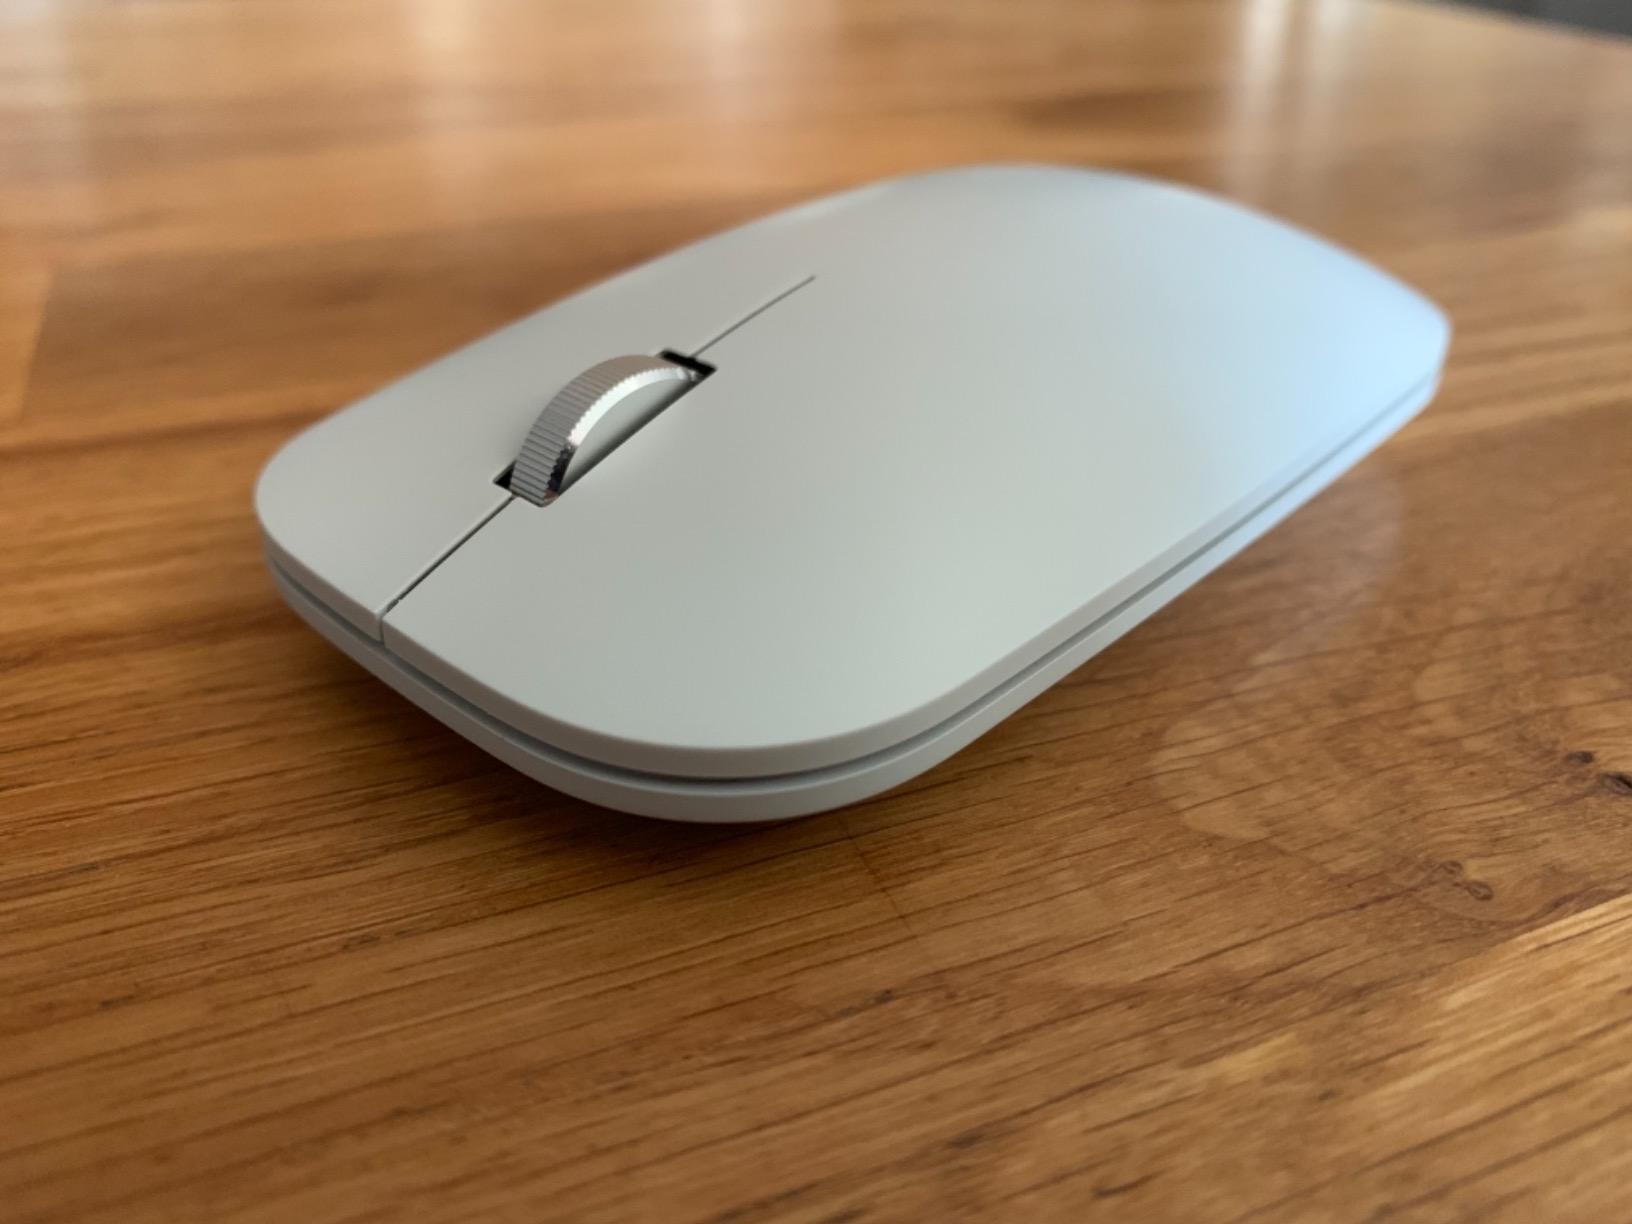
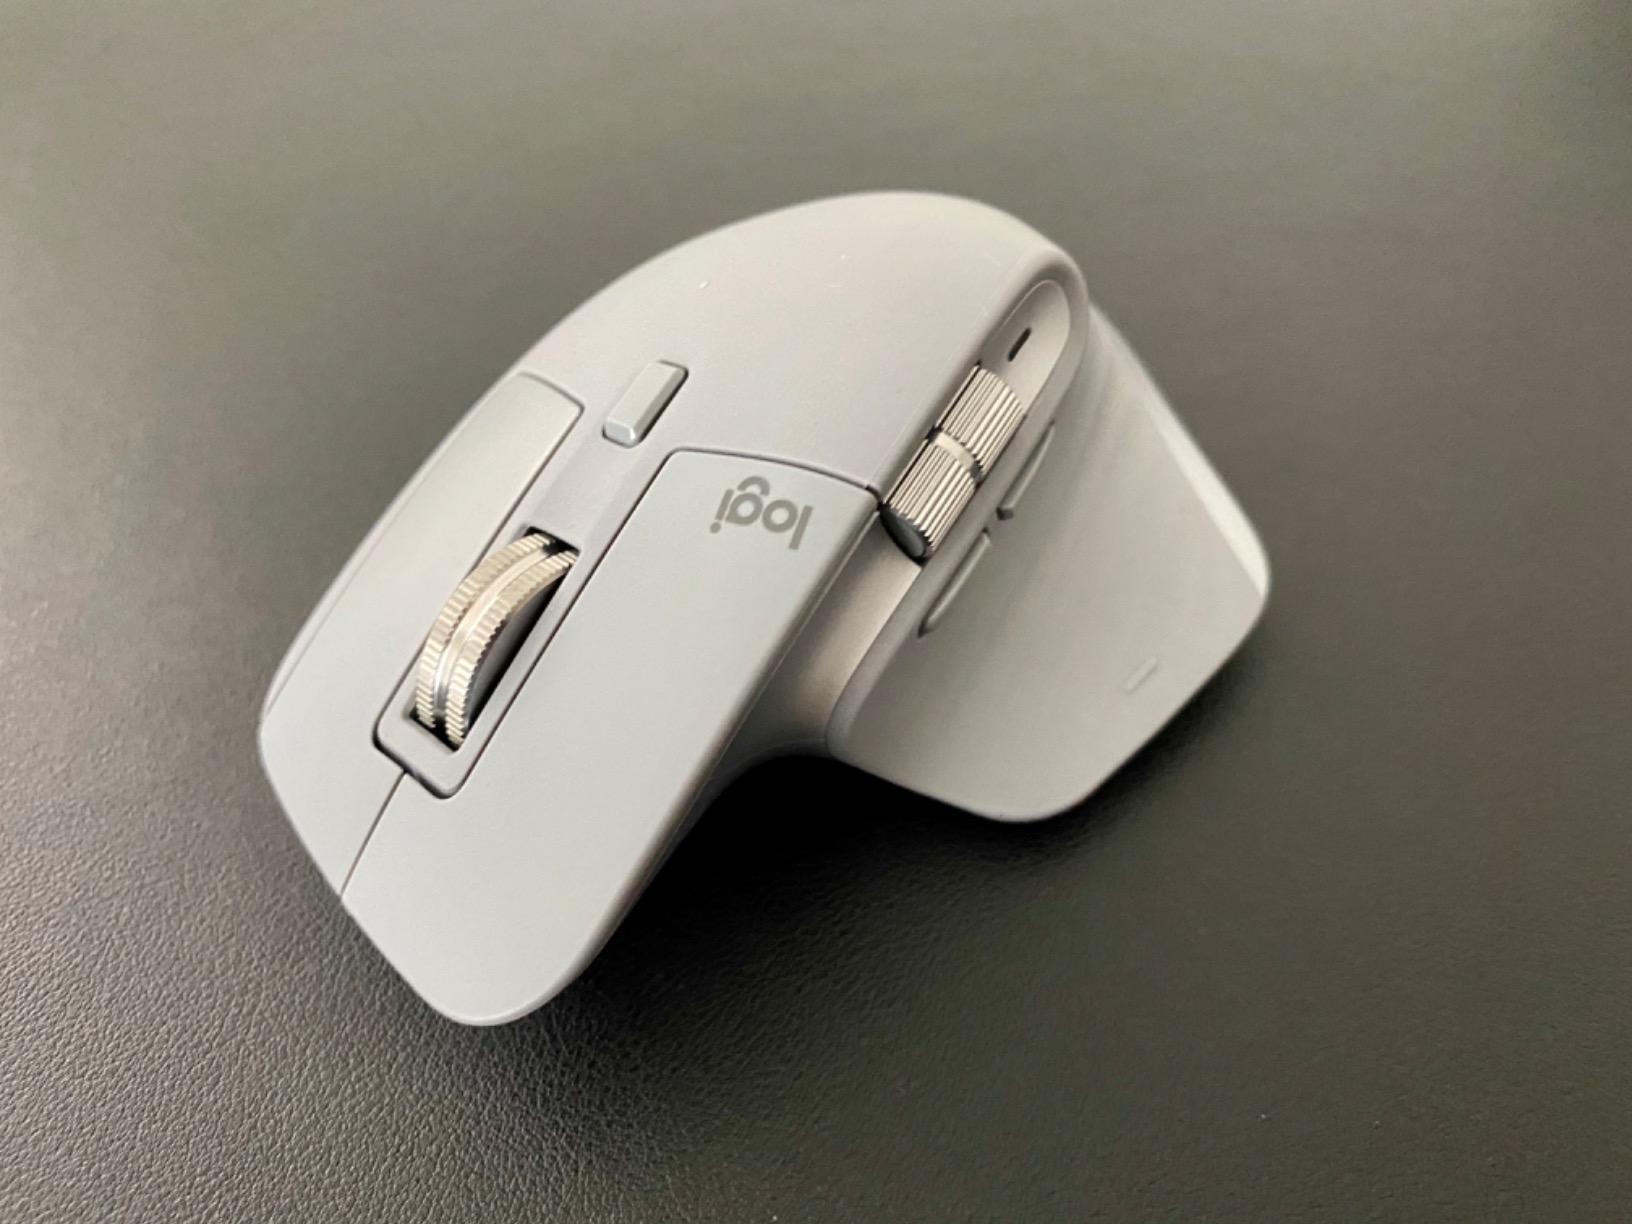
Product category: mouse
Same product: no